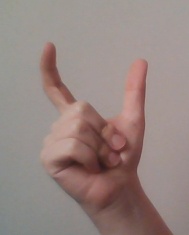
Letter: nun